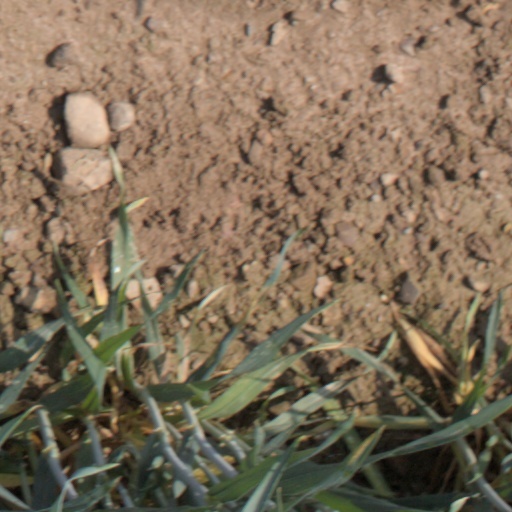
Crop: wheat